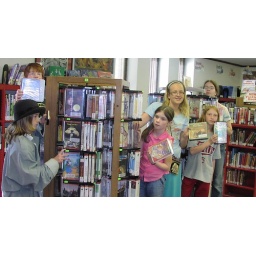
The library has many books on tape and CD for kids in the children's area.